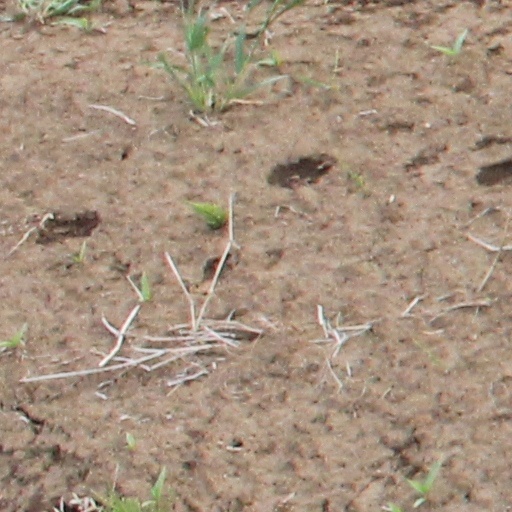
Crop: wheat